Golden Boy (1939 film)

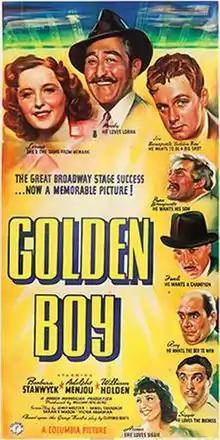
Original poster

Golden Boy is a 1939 American drama romance sports film directed by Rouben Mamoulian and starring Barbara Stanwyck, Adolphe Menjou and William Holden. It is based on the 1937 play of the same title by Clifford Odets.